History of Durham University

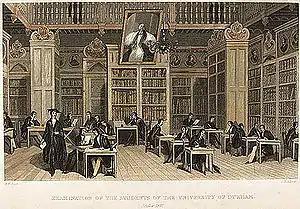
An examination taking place in Cosin's Library in 1842

The university was intended from the start to be collegiate, and the foundation college was University College. This was originally accommodated in the former Archdeacon's Inn, renamed University House (now Cosin's Hall).